Chongqing hot pot

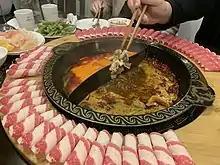
A Chongqing hot pot with slices of beef and lamb

Chongqing hot pot is not only a local delicacy, but also represents Chongqing's food culture. When eating the hot pot, families and friends gather together and surround the steaming hot pot, talking with each other. It is a suitable food choice for the traditional Chinese culture of reunion. In Chongqing, there were a total of 26,991 hot pot restaurants in 2019.